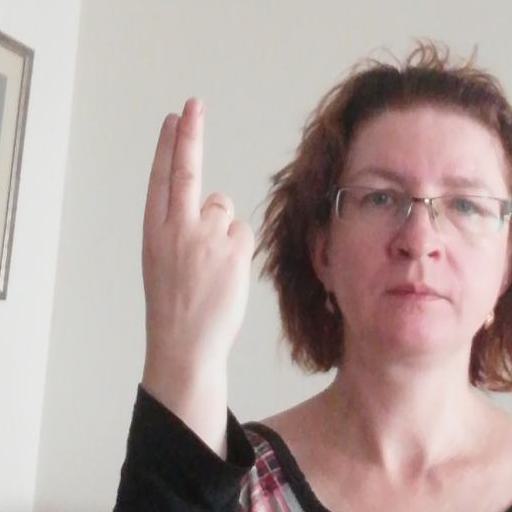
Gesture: two_up_inverted